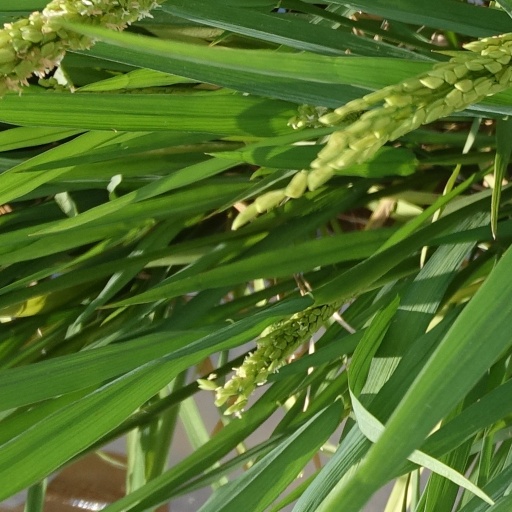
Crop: rice